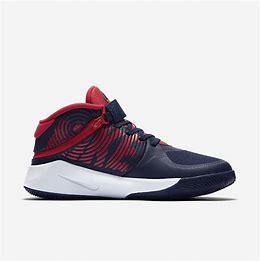
Brand: Nike
Model: Team Hustle D 9